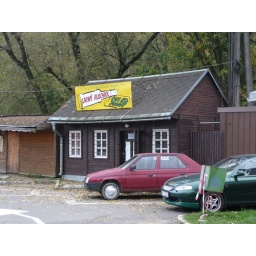
A small bar in Medzilaborce... The sign reads cheap alcohol!